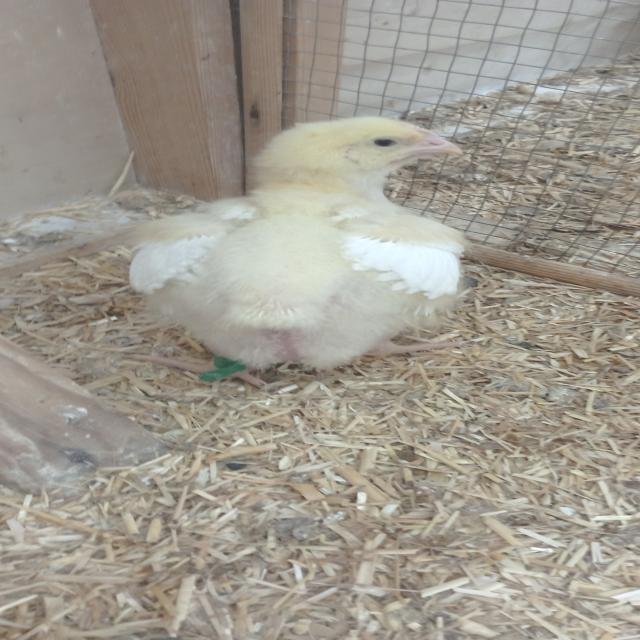
Weight: 434 g